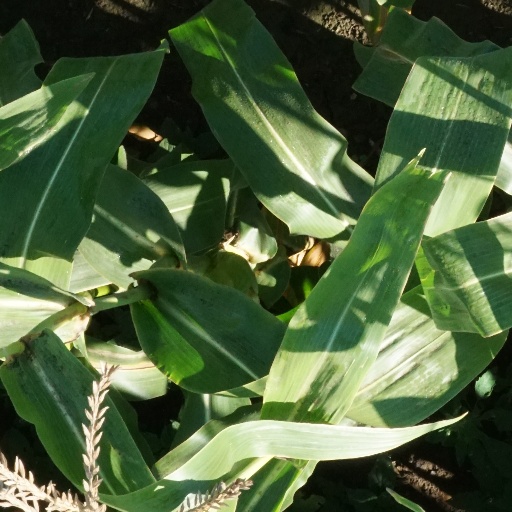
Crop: maize; corn